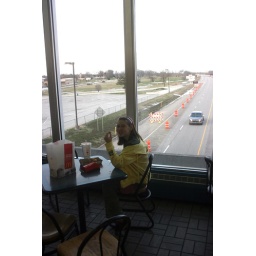
glass house mcdonalds vinta oklahoma over i44